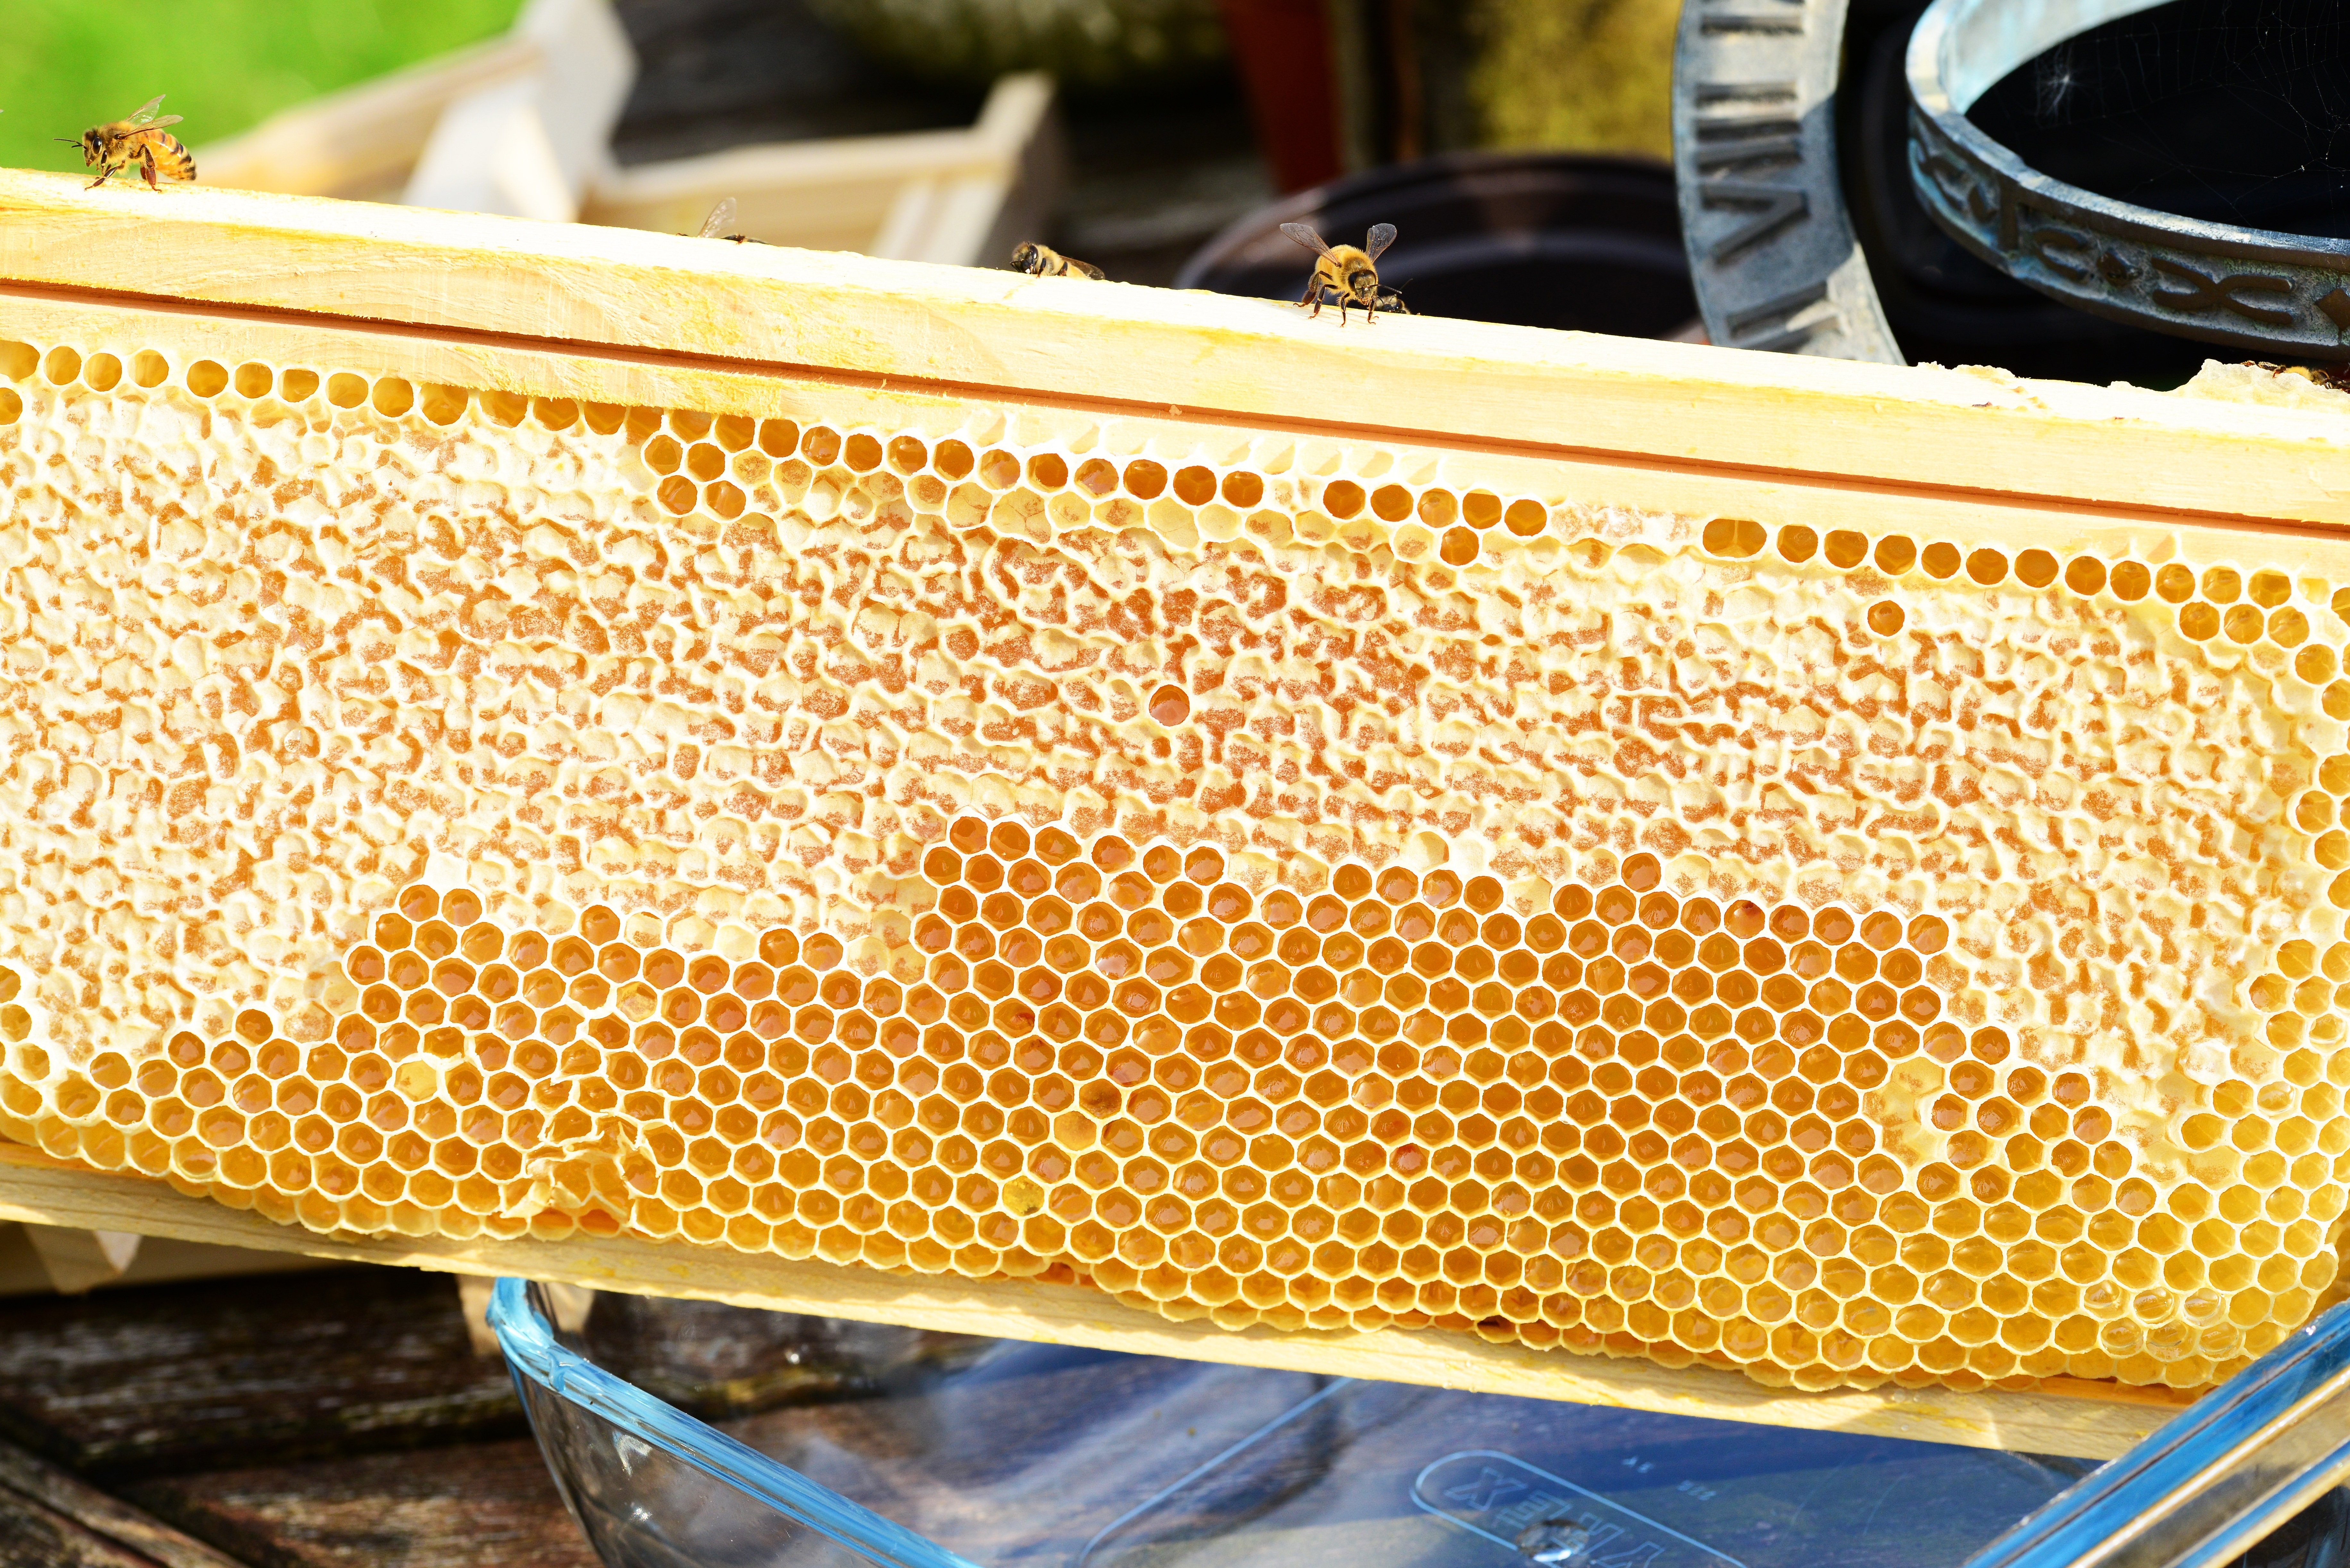
honey, pattern, food, golden, color, insect, yellow, close up, hive, design, detail, nectar, honeycomb, beehive, combs, honey bees, bees on frame, super frame, honey gathering